Klasies River Caves

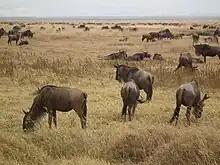

The site consists of Caves 1 and 2, and the protected overhangs of Cave 1A and 1B, together known as Klasies River main site. However, Cave 2 was not accessible until later stages after there had been significant deposition and build-up of sediments, and Cave 1B has been under-documented; most finds therefore come from Caves 1 and1A. These caves contain 21 meters of deposits that researchers have struggled to delineate stratigraphically. While sea levels fluctuated over time, during certain occupations, the proximity to the coast and the surrounding grasslands provided marine life and terrestrial animals that were exploited by the caves inhabitants.